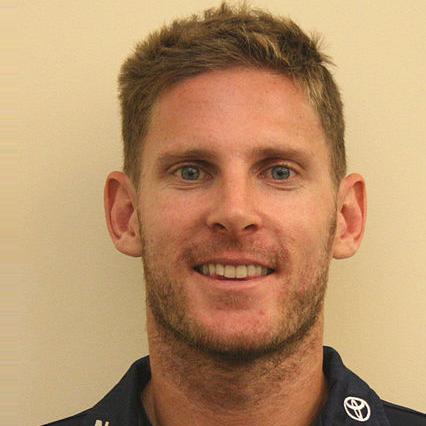
Age: 27